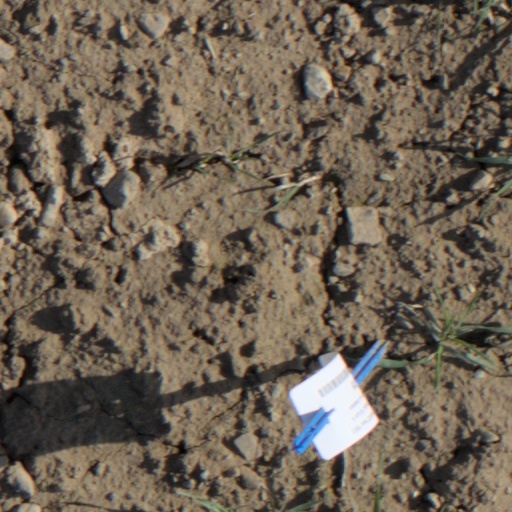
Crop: wheat